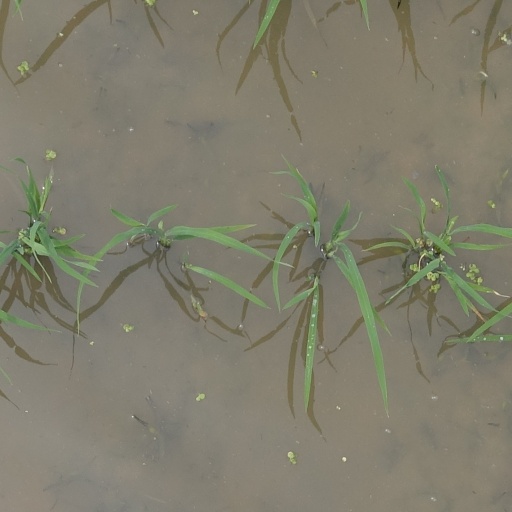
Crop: rice